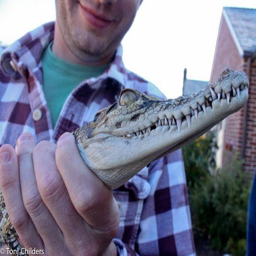
get an up - close view of a variety of biological class .